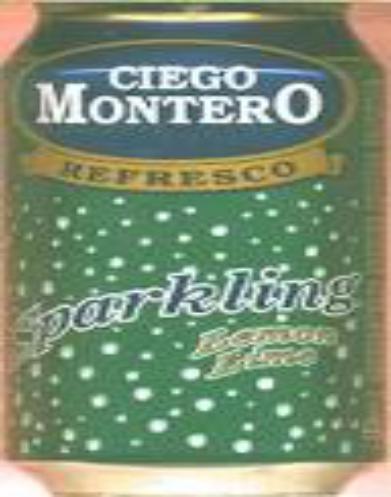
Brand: Ciego Montero
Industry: Food